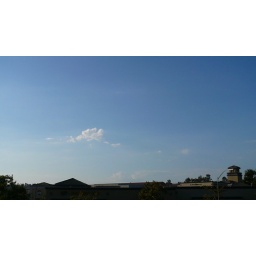
Saw this lonely cloud in the sky - so to make it something - I took a picture